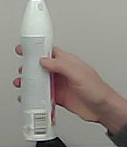
Product: rexona_spray